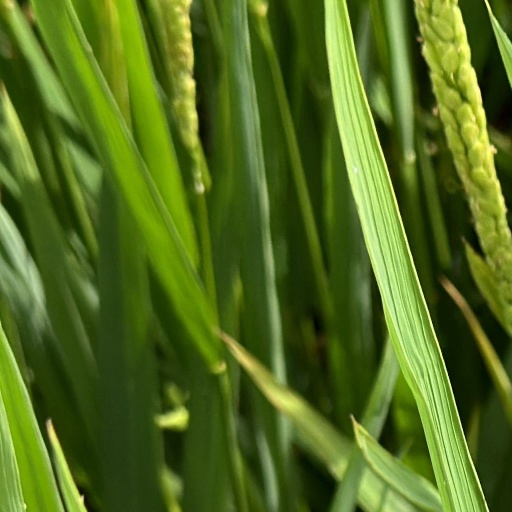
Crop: rice